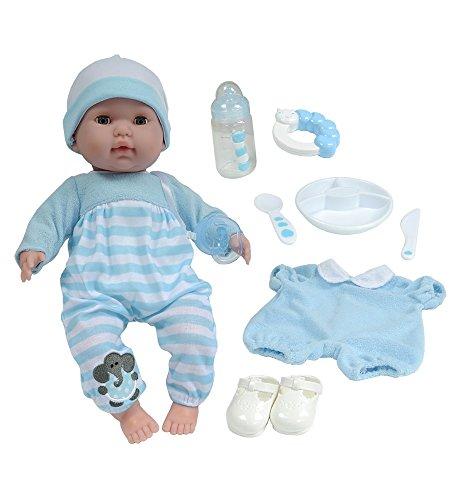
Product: Berenguer Boutique 15" Soft Body Baby Doll - Blue 10 Piece Gift Set with Open/Close Eyes- Perfect for Children 2+
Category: Toys & Games | Dolls & Accessories | Dolls
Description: GIFT SET includes a 2 piece embroidered OUTFIT, an EXTRA OUTIFT a Pair of Adorable SHOES, BABY BOTTLE, PACIFIER, RATTLE, and FEEDING ACCESSORIES.
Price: $24.49
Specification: PackageDimensions:14.4x12.1x5.2inches|ItemWeight:1.95pounds|ShippingWeight:1.95pounds(Viewshippingratesandpolicies)|DomesticShipping:ItemcanbeshippedwithinU.S.|InternationalShipping:ThisitemcanbeshippedtoselectcountriesoutsideoftheU.S.LearnMore|ASIN:B01MS9SY16|Itemmodelnumber:30044|Manufacturerrecommendedage:24months-15years